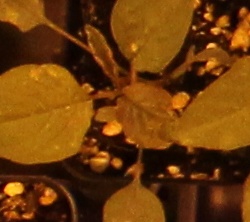
Label: Palmer Amaranth